Columbian Football Club

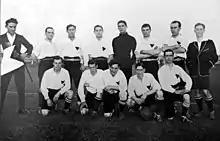
A Columbian line-up of 1917

That same year the club took on some members from Argentino de Quilmes who were in disagreement with the executives of that club. In 1914 the team finished 6th again, out of 8 participating teams. The club's player Norberto Carabelli was also the top scorer of the tournament, with 11 goals.